Esashi Station

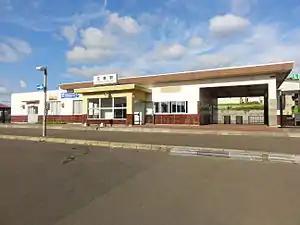
Esashi Station in August 2011

was a railway station on the Esashi Line in Esashi, Hokkaido, Japan, operated by Hokkaido Railway Company (JR Hokkaido). It opened in 1936 and closed in May 2014.